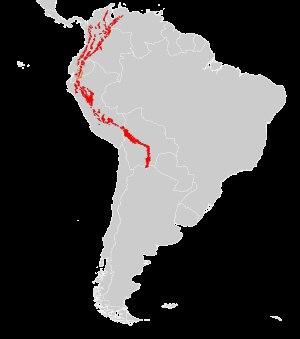
L'Ours à lunettes est une espèce d'ursidé de la sous-famille des Tremarctinae et qui est présent en Amérique du Sud. Il est l'unique espèce du genre Tremarctos et le seul ursidé d'Amérique du Sud.